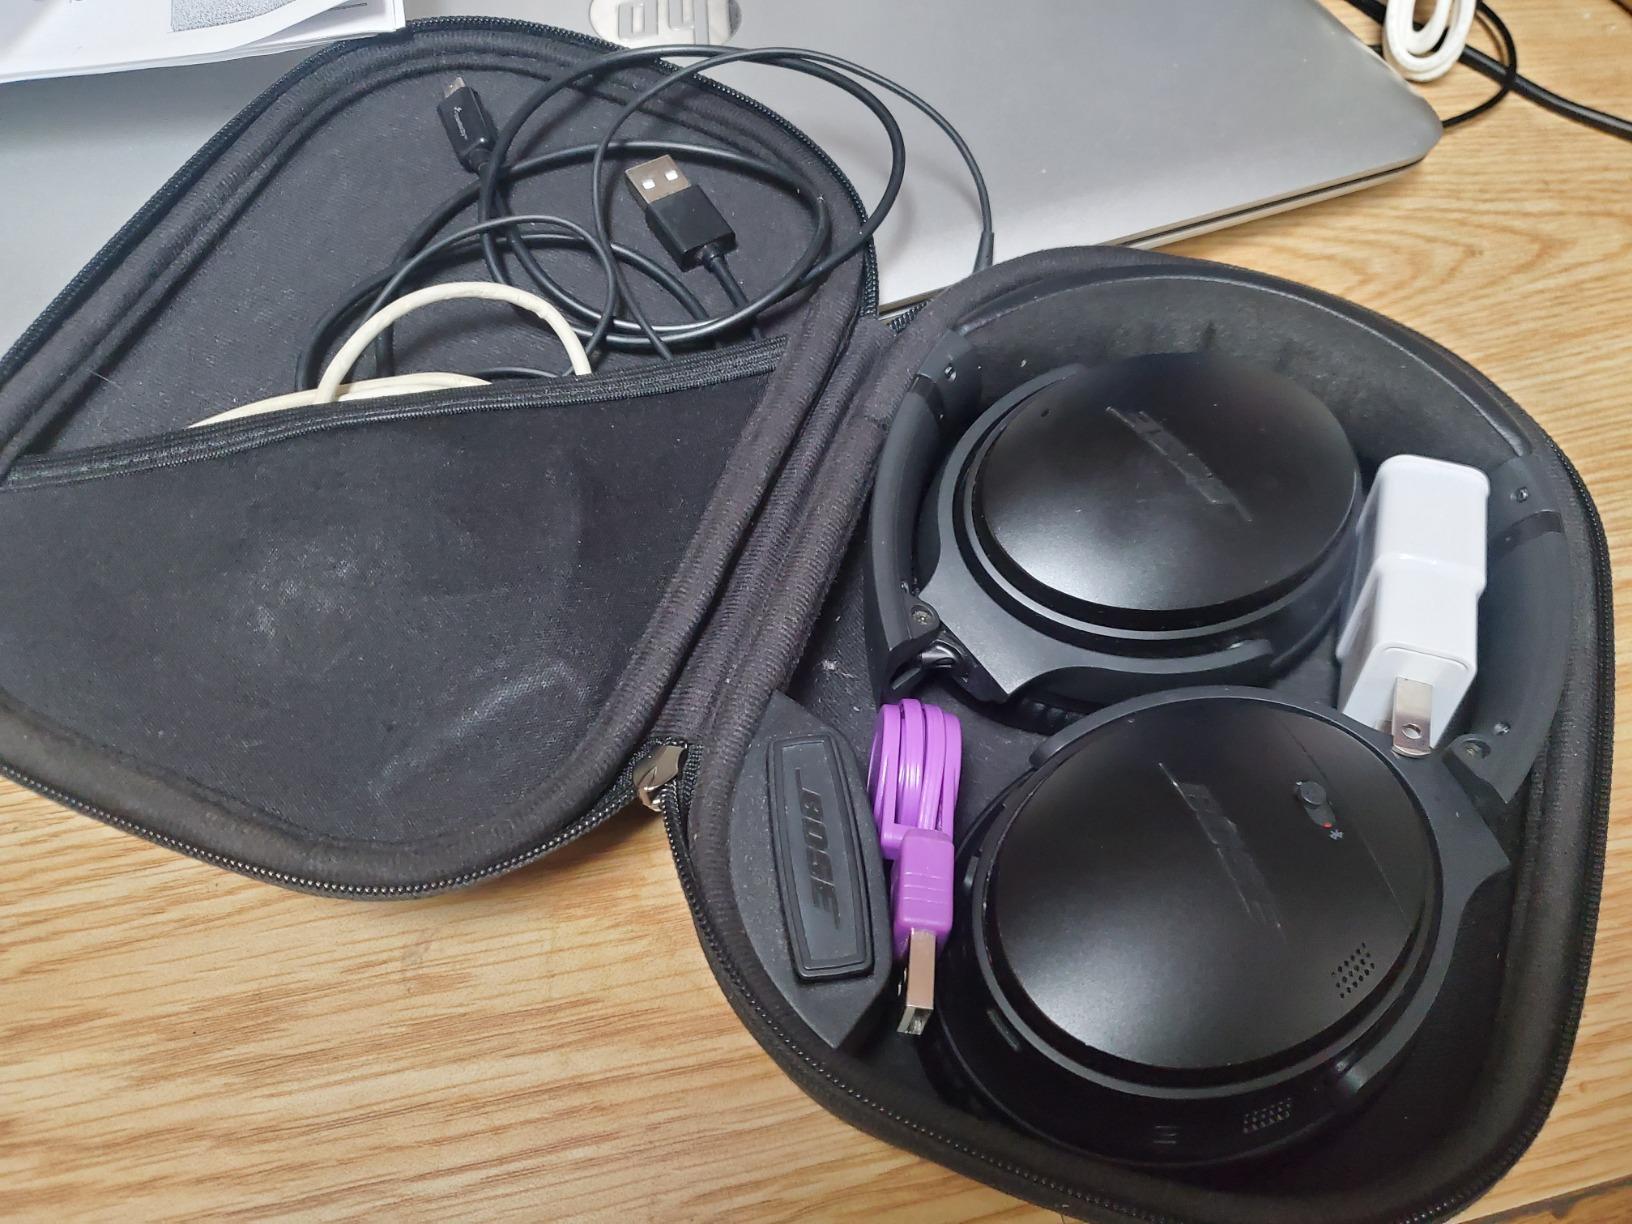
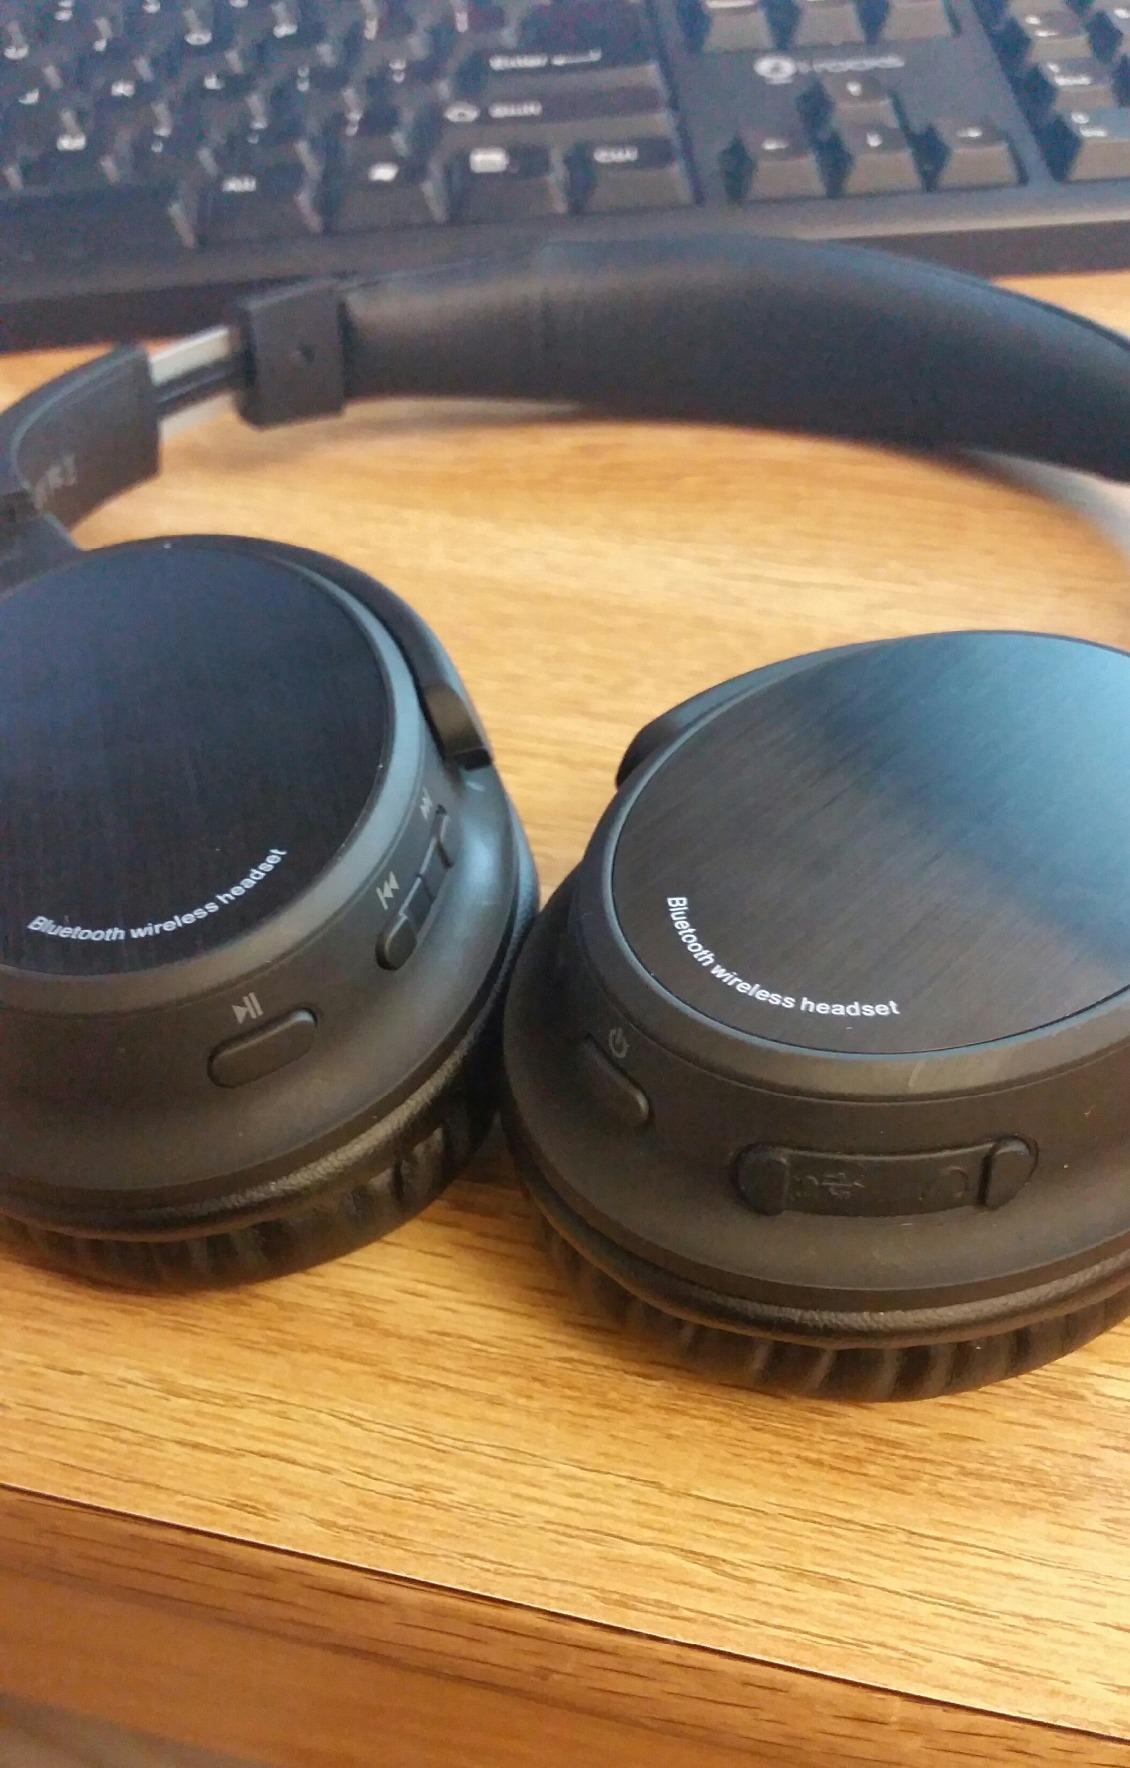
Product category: headphones
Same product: no